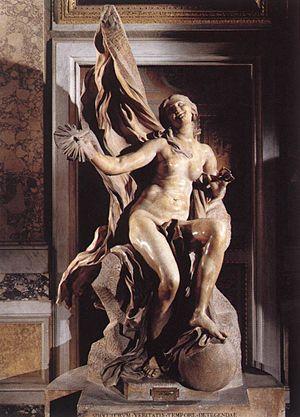
Le buste de Méduse est une sculpture en marbre inspirée du personnage mythologique éponyme. Réalisée probablement vers 1640, elle est entrée dans la collection des Musées du Capitole en 1731. Elle est généralement attribuée au Bernin.